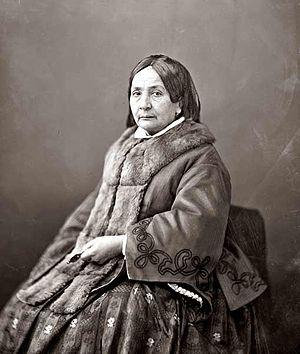
L'expression publique des femmes atteint son paroxysme lors de la révolution française de 1848, en février, par le biais de journaux comme La Voix des Femmes d'Eugénie Niboyet, La Politique des femmes de Désirée Gay ou L'Opinion des femmes de Jeanne Deroin.
Eugénie Niboyet, née le 11 septembre 1796 et morte le 6 janvier 1883, écrivaine et journaliste, est une militante du droit des femmes, figure du féminisme.